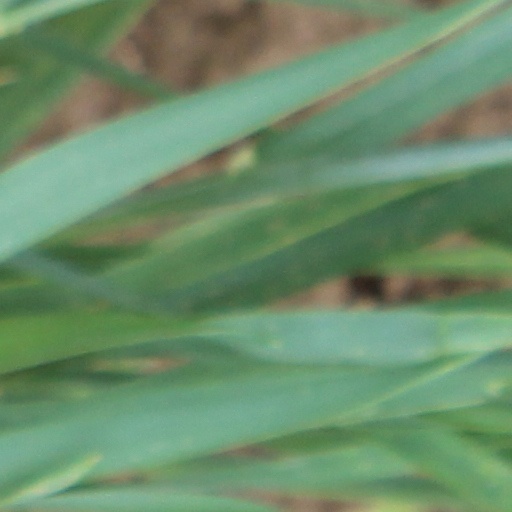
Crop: wheat